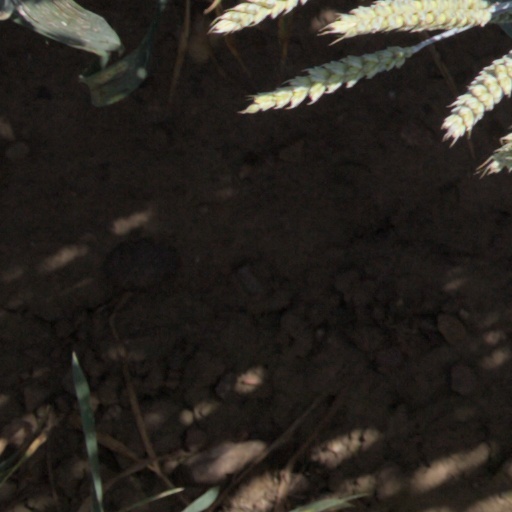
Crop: wheat